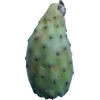
Label: cactus_fruit_green